Organic residue analysis

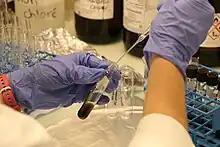
Demonstration of archaeological lipid extractions of ceramic powder.

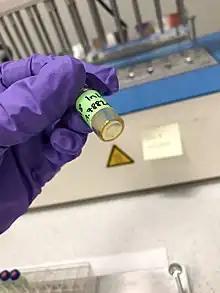
Example of extracted archaeological lipids from ceramic powder.

Scientists have developed different methods to study the various materials stuck in ancient pottery. A popular way to get these materials out involves using special liquids like chloroform and methanol to pull out fats that aren't tightly attached to the pottery. Then, they treat the samples with a process to prepare them for further analysis. They can also treat the pottery powder a second time to get fats that are more firmly attached, through strong chemical bonds. By doing this, they can learn even more about substances that break down differently. This helps them understand more about what ancient people might have stored or cooked in these pots.